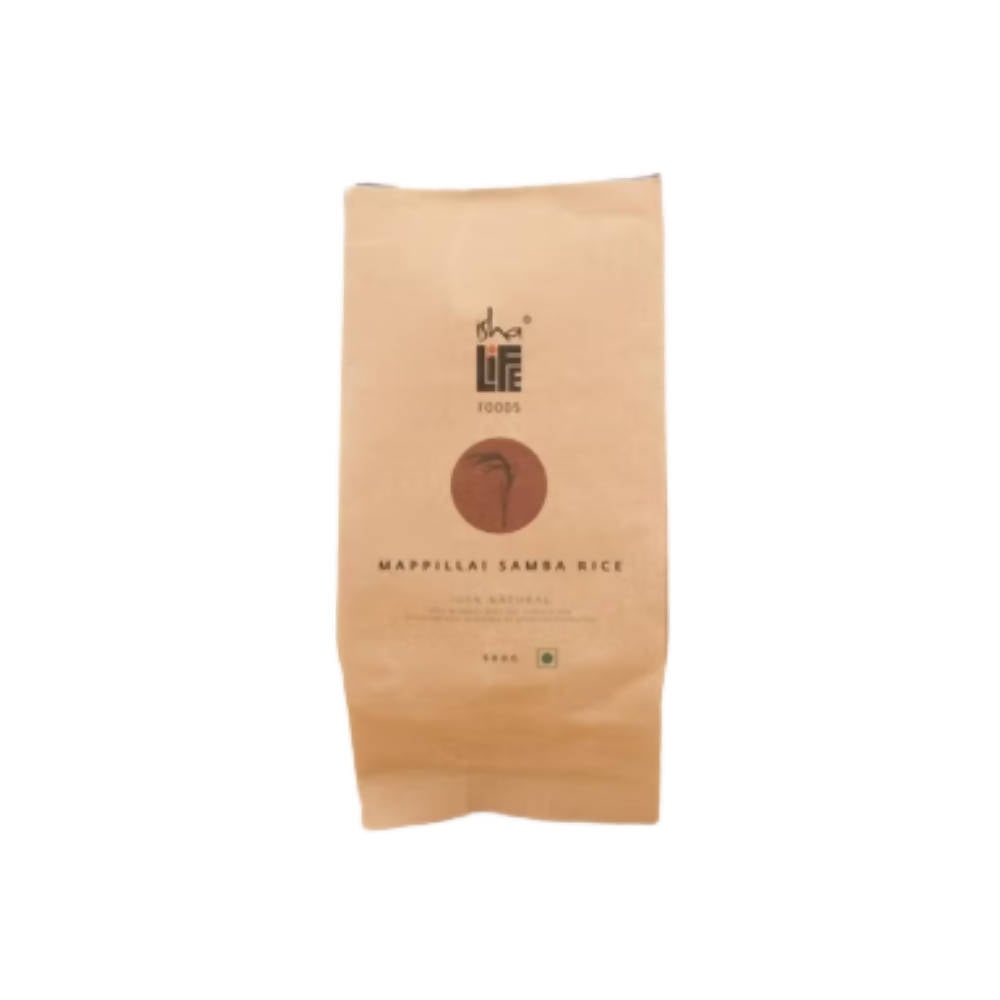
Isha Life Mappillai Samba Rice
Isha Life Mappillai Samba Rice Ingredients: Mappillai Samba Rice Legal Disclaimer: Product images are for illustrative purposes only. Images/packaging/ labels may vary from time to time due to changes made by the manufacturer's manufacturing batch and location. The product description is for information purposes only and may contain additional ingredients. Product ID: 9058183
Brand: Genie India
Category: Food, Beverages & Tobacco > Food Items > Grains, Rice & Cereal > Rice